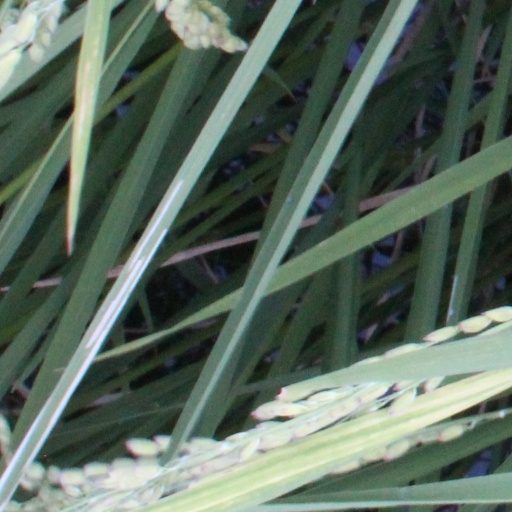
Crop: rice